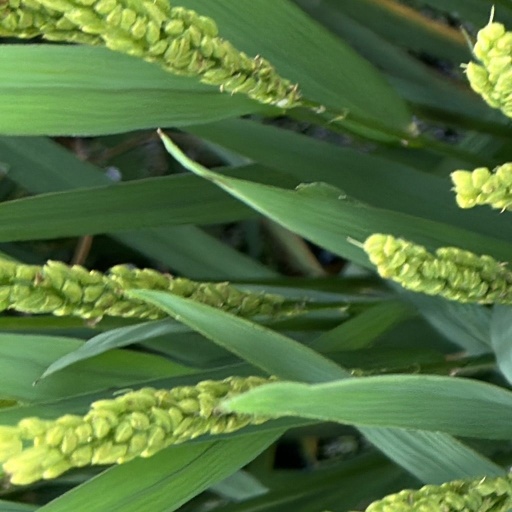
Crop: rice